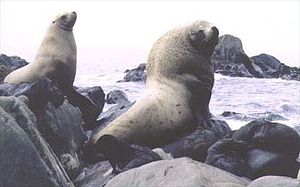
Stellers søløve
Stellers Søløve. Han i forgrunden, hun bagerst til venstre
Stellers Søløve. Han i forgrunden, hun bagerst til venstre
Stellers søløve er en øresæl fra det nordlige Stillehav. Det er det eneste medlem af slægten Eumetopias og den største art af øresæler. Arten er opkaldt efter den tyske naturforsker Georg Wilhelm Steller, som beskrev den i 1741. Stellers søløve har tiltrukket sig betydelig opmærksomhed i de seneste årtier som følge af betydelige, uforklarede fald bestandsstørrelsen i store dele af deres udbredelsesområde i Alaska.